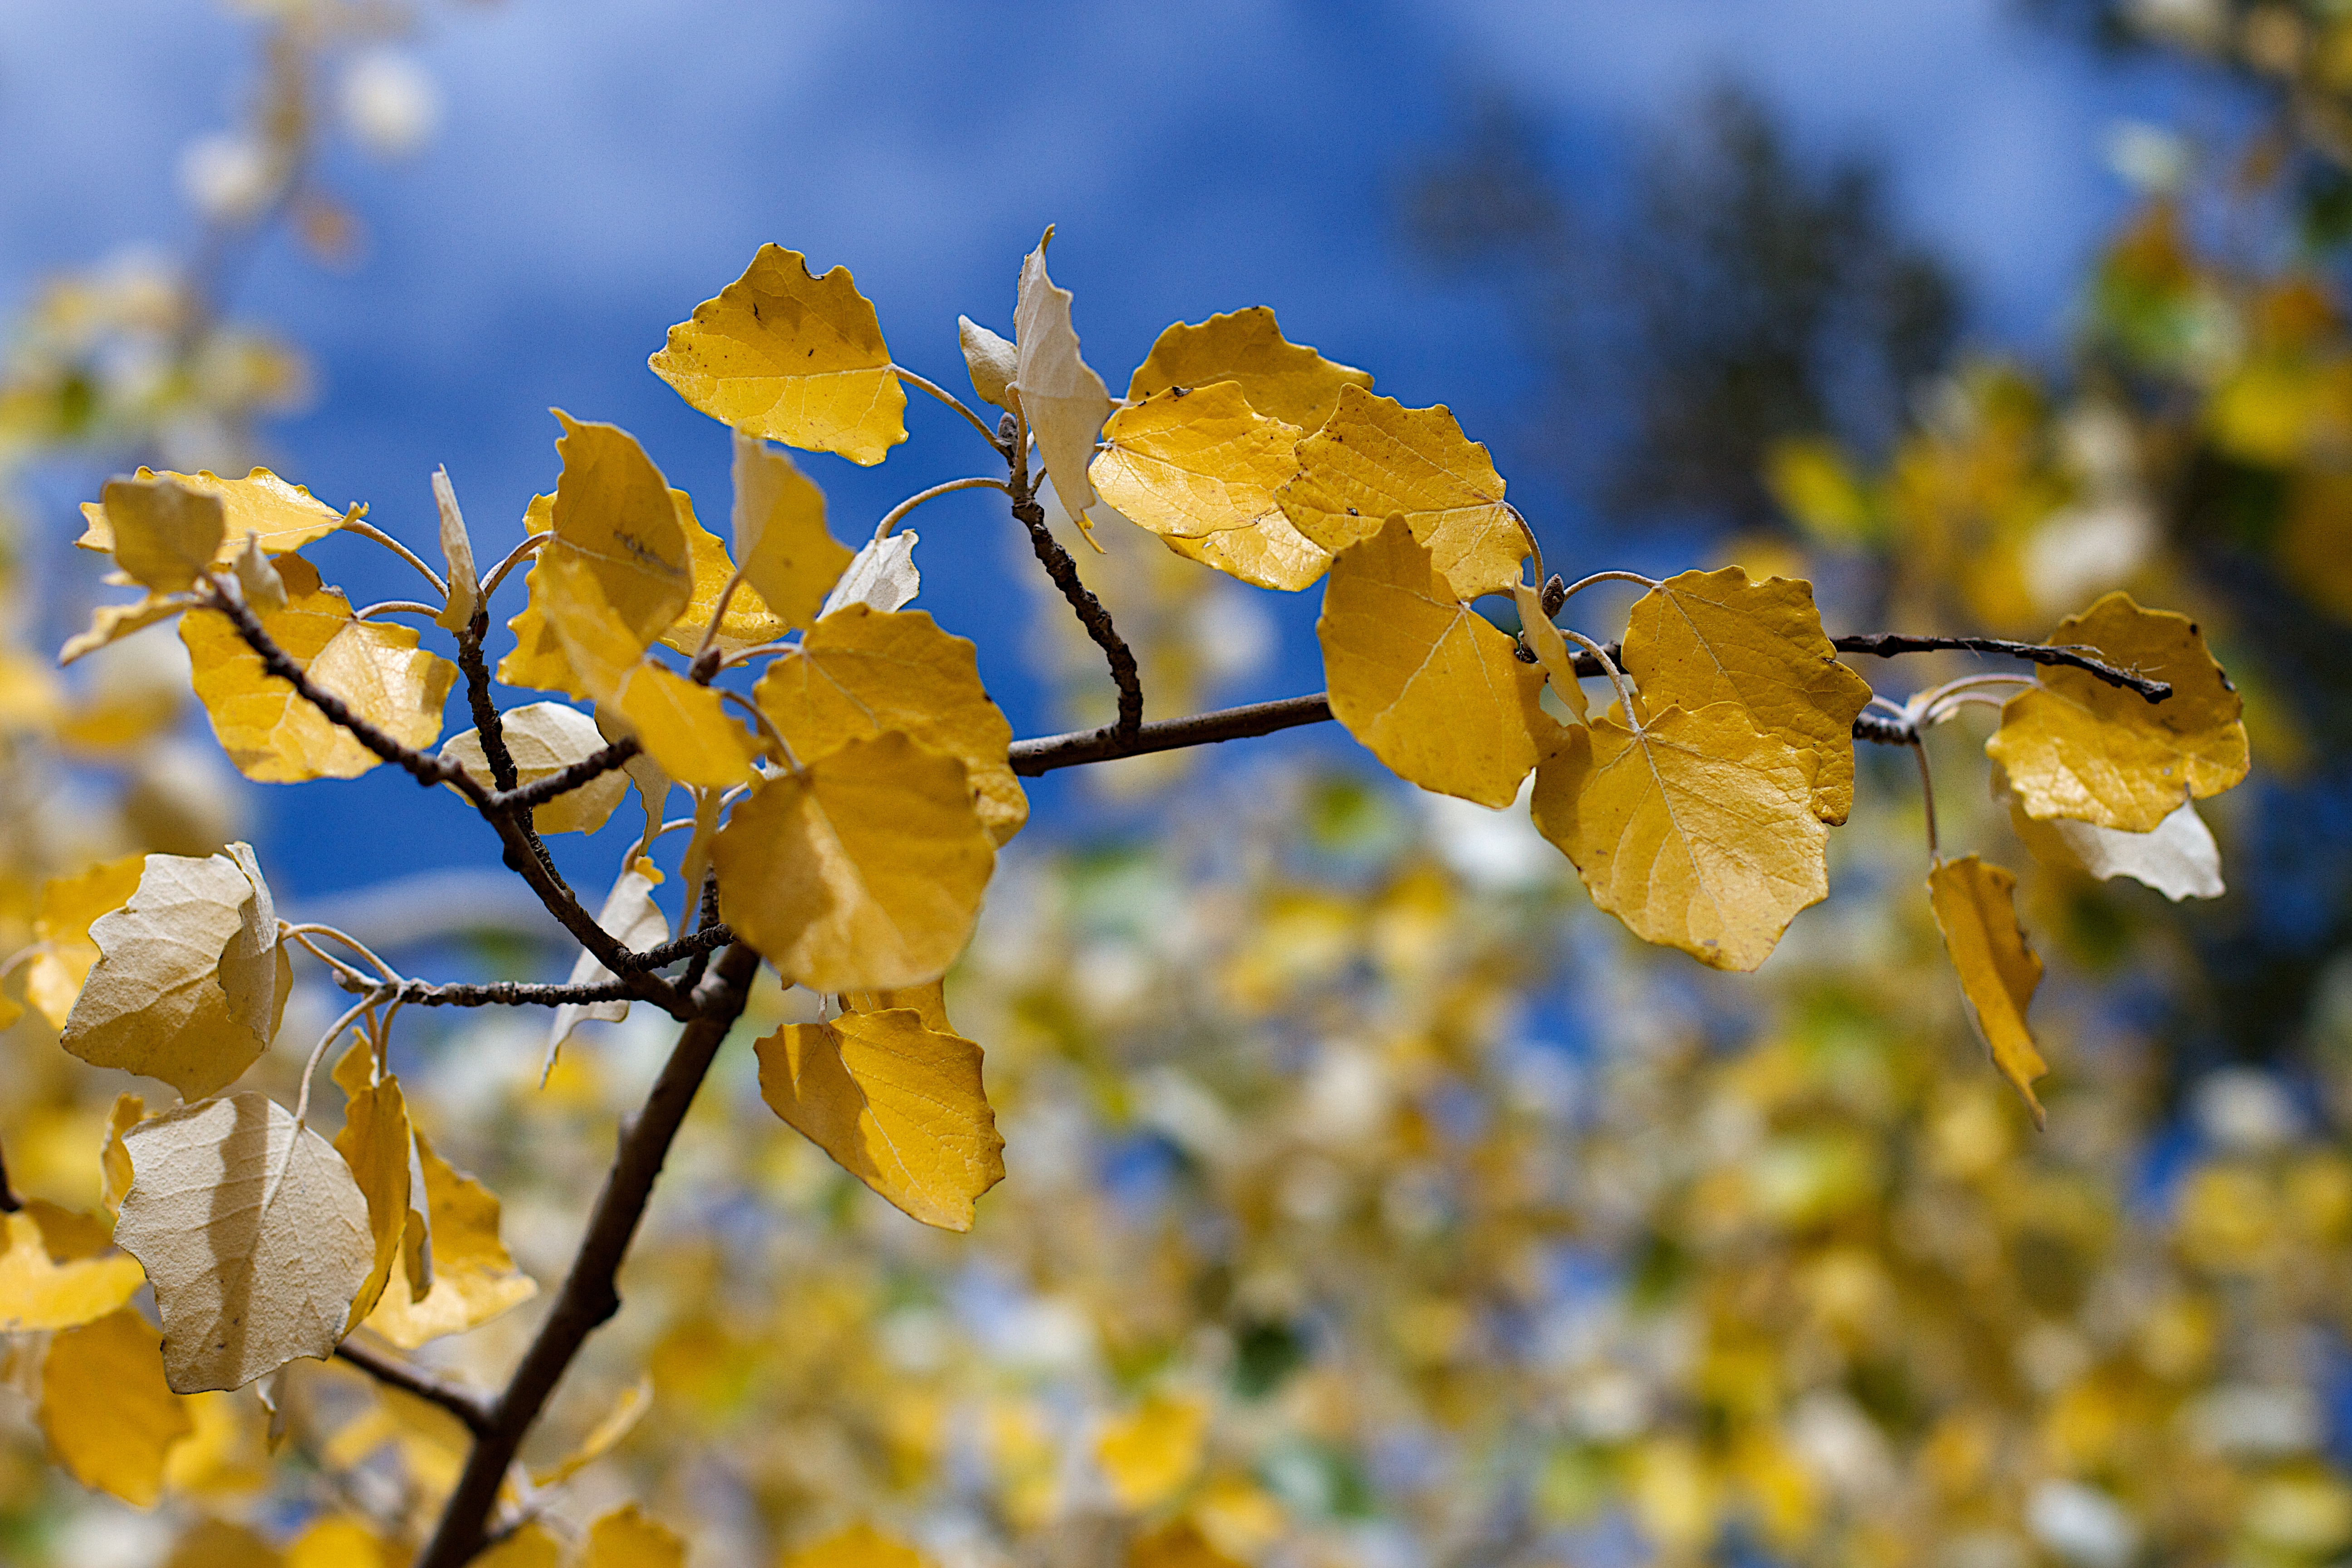
tree, nature, branch, blossom, plant, sunlight, leaf, flower, produce, autumn, yellow, flora, season, wildflower, shrub, deciduous, 2016366, macro photography, flowering plant, maidenhair tree, woody plant, land plant